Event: Nepal Earthquake
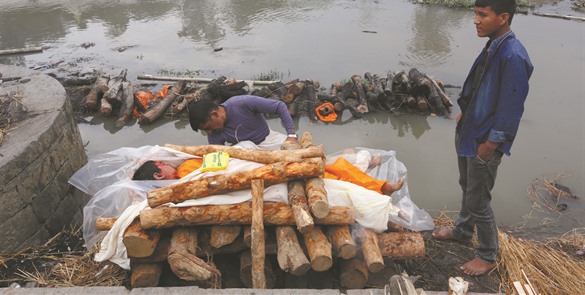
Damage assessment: no_damage